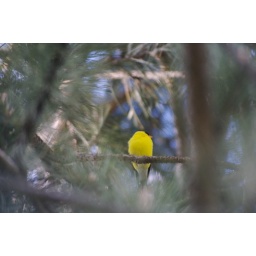
Yellow bird in the pine tree